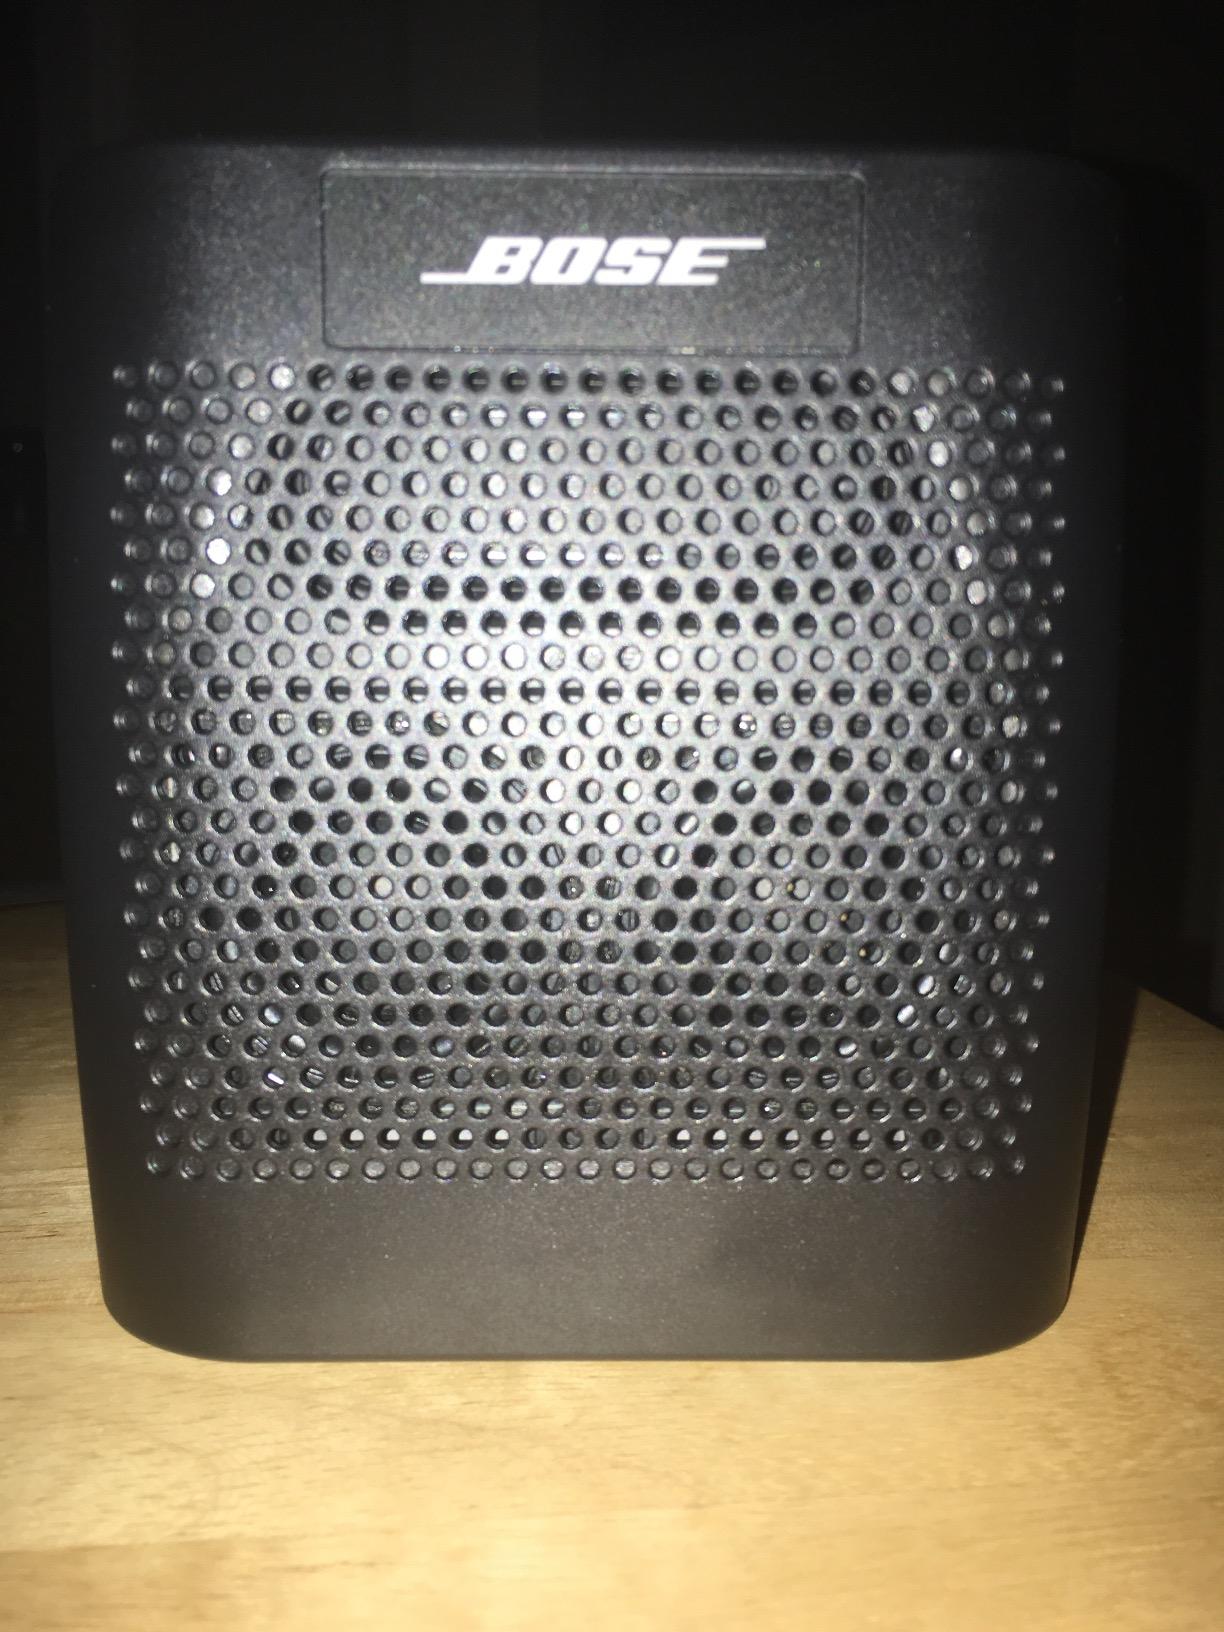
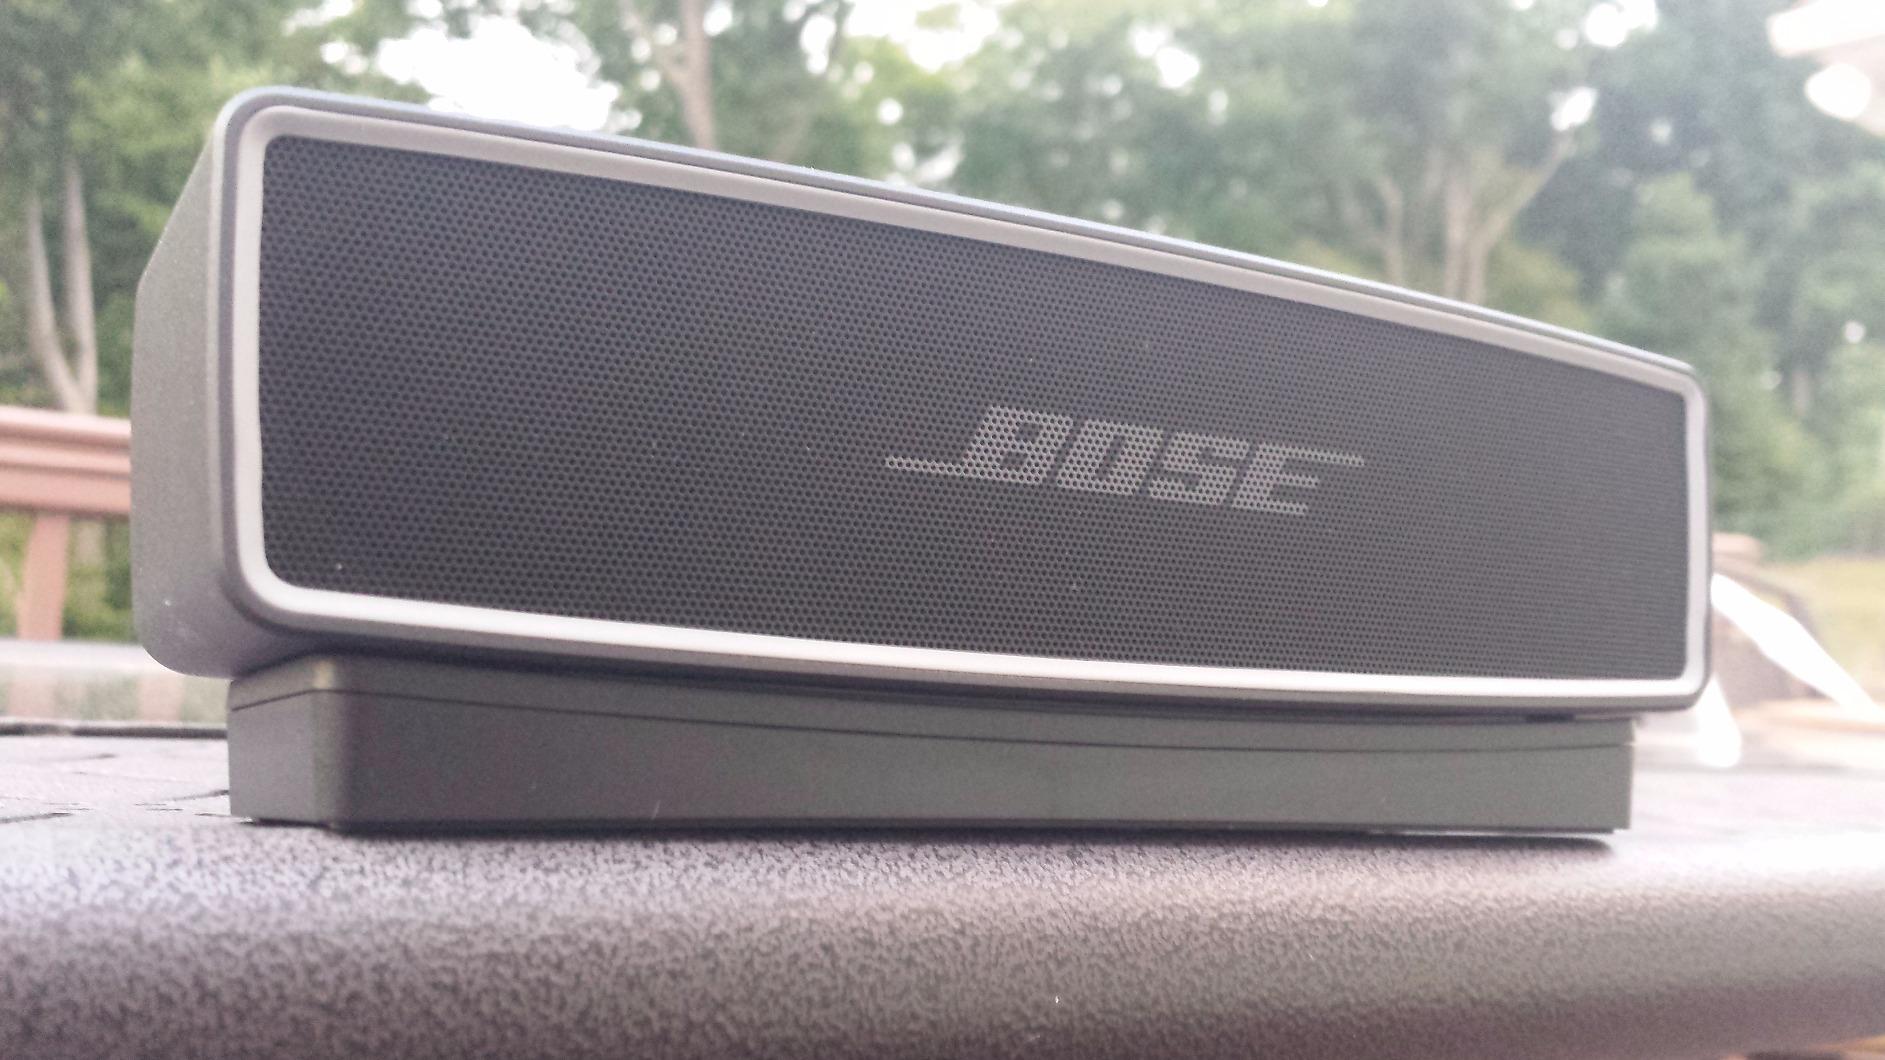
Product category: speaker
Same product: no